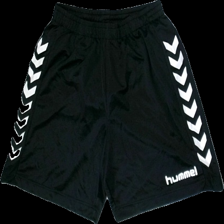
View: front
Type: Shorts
Category: Men
Brand: Hummel
Colors: Black, White
Material: 100%polyester
Pattern: Logo print
Cut: Regular
Size: M
Season: Summer
Trend: Sports
Smell: Minor
Price range: <50
Recommended usage: Export